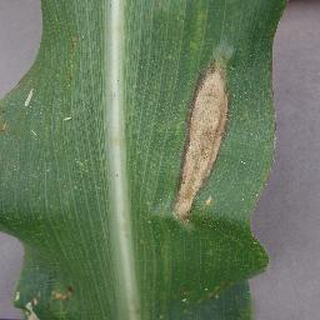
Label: corn_northern_leaf_blight